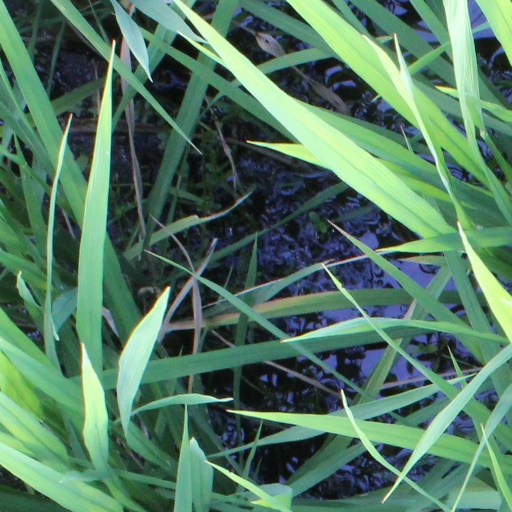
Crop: rice